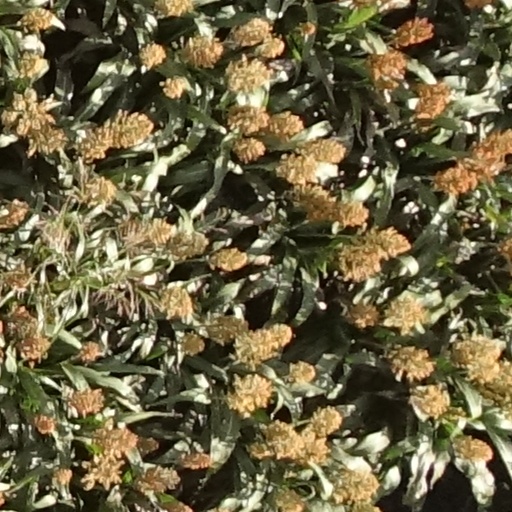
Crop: sorghum